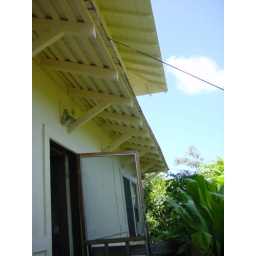
The underside of the eyebrow roof above the door to the study on the first floor.